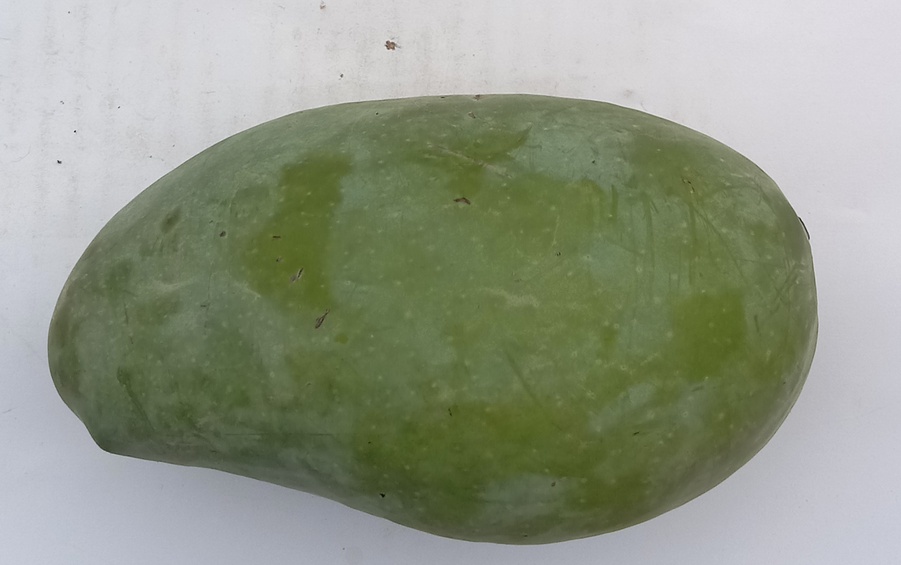
Mango variety: Sindhri